Shinzaike Station

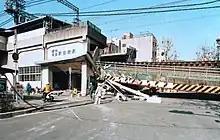
Damage after the Great Hanshin earthquake.

Shinzaike Station opened on the Hanshin Main Line on 12 April 1905 under a different name (Tōmyō station). It was renamed to its current name in 1930.